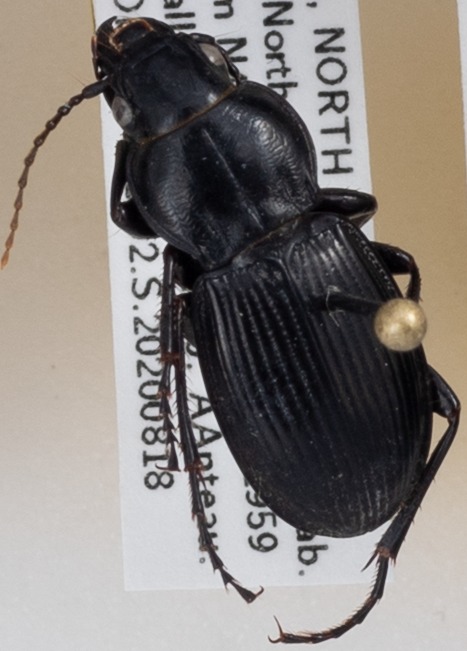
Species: Cyclotrachelus torvus
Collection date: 2020-08-18
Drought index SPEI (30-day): -2.09
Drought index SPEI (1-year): -0.1
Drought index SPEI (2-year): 0.862